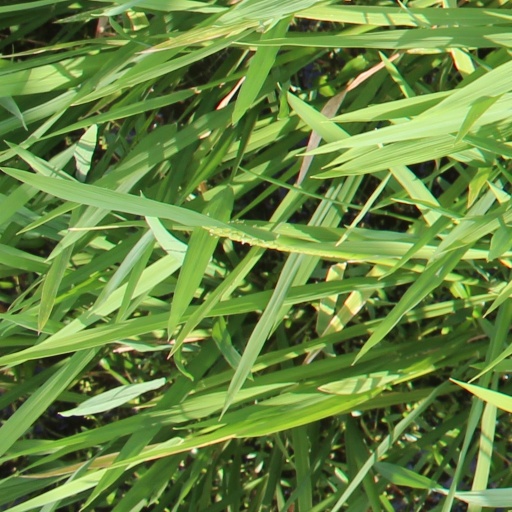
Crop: rice